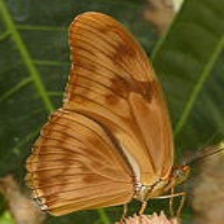
Species: JULIA